Motorola Rokr E1

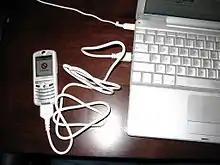
The Rokr connected to a PowerBook for syncing with iTunes

The Rokr E1 had been widely expected and rumored prior to its official launch, however it received a cool reception and is considered to have been a failure. This has been attributed to its cosmetic design, outdated hardware, and a 100-song limit. Despite this, Motorola made and released a successor without Apple's involvement, Motorola Rokr E2, while Apple eventually released its own iTunes-compatible cell phone, iPhone.